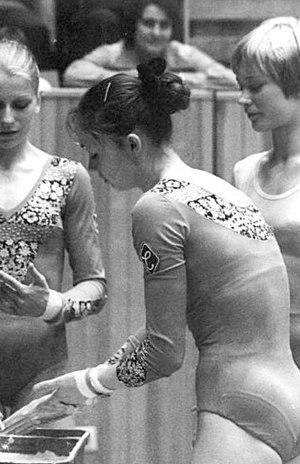
Richarda Schmeißer, née le 20 août 1954 à Zeitz, est une gymnaste artistique est-allemande.